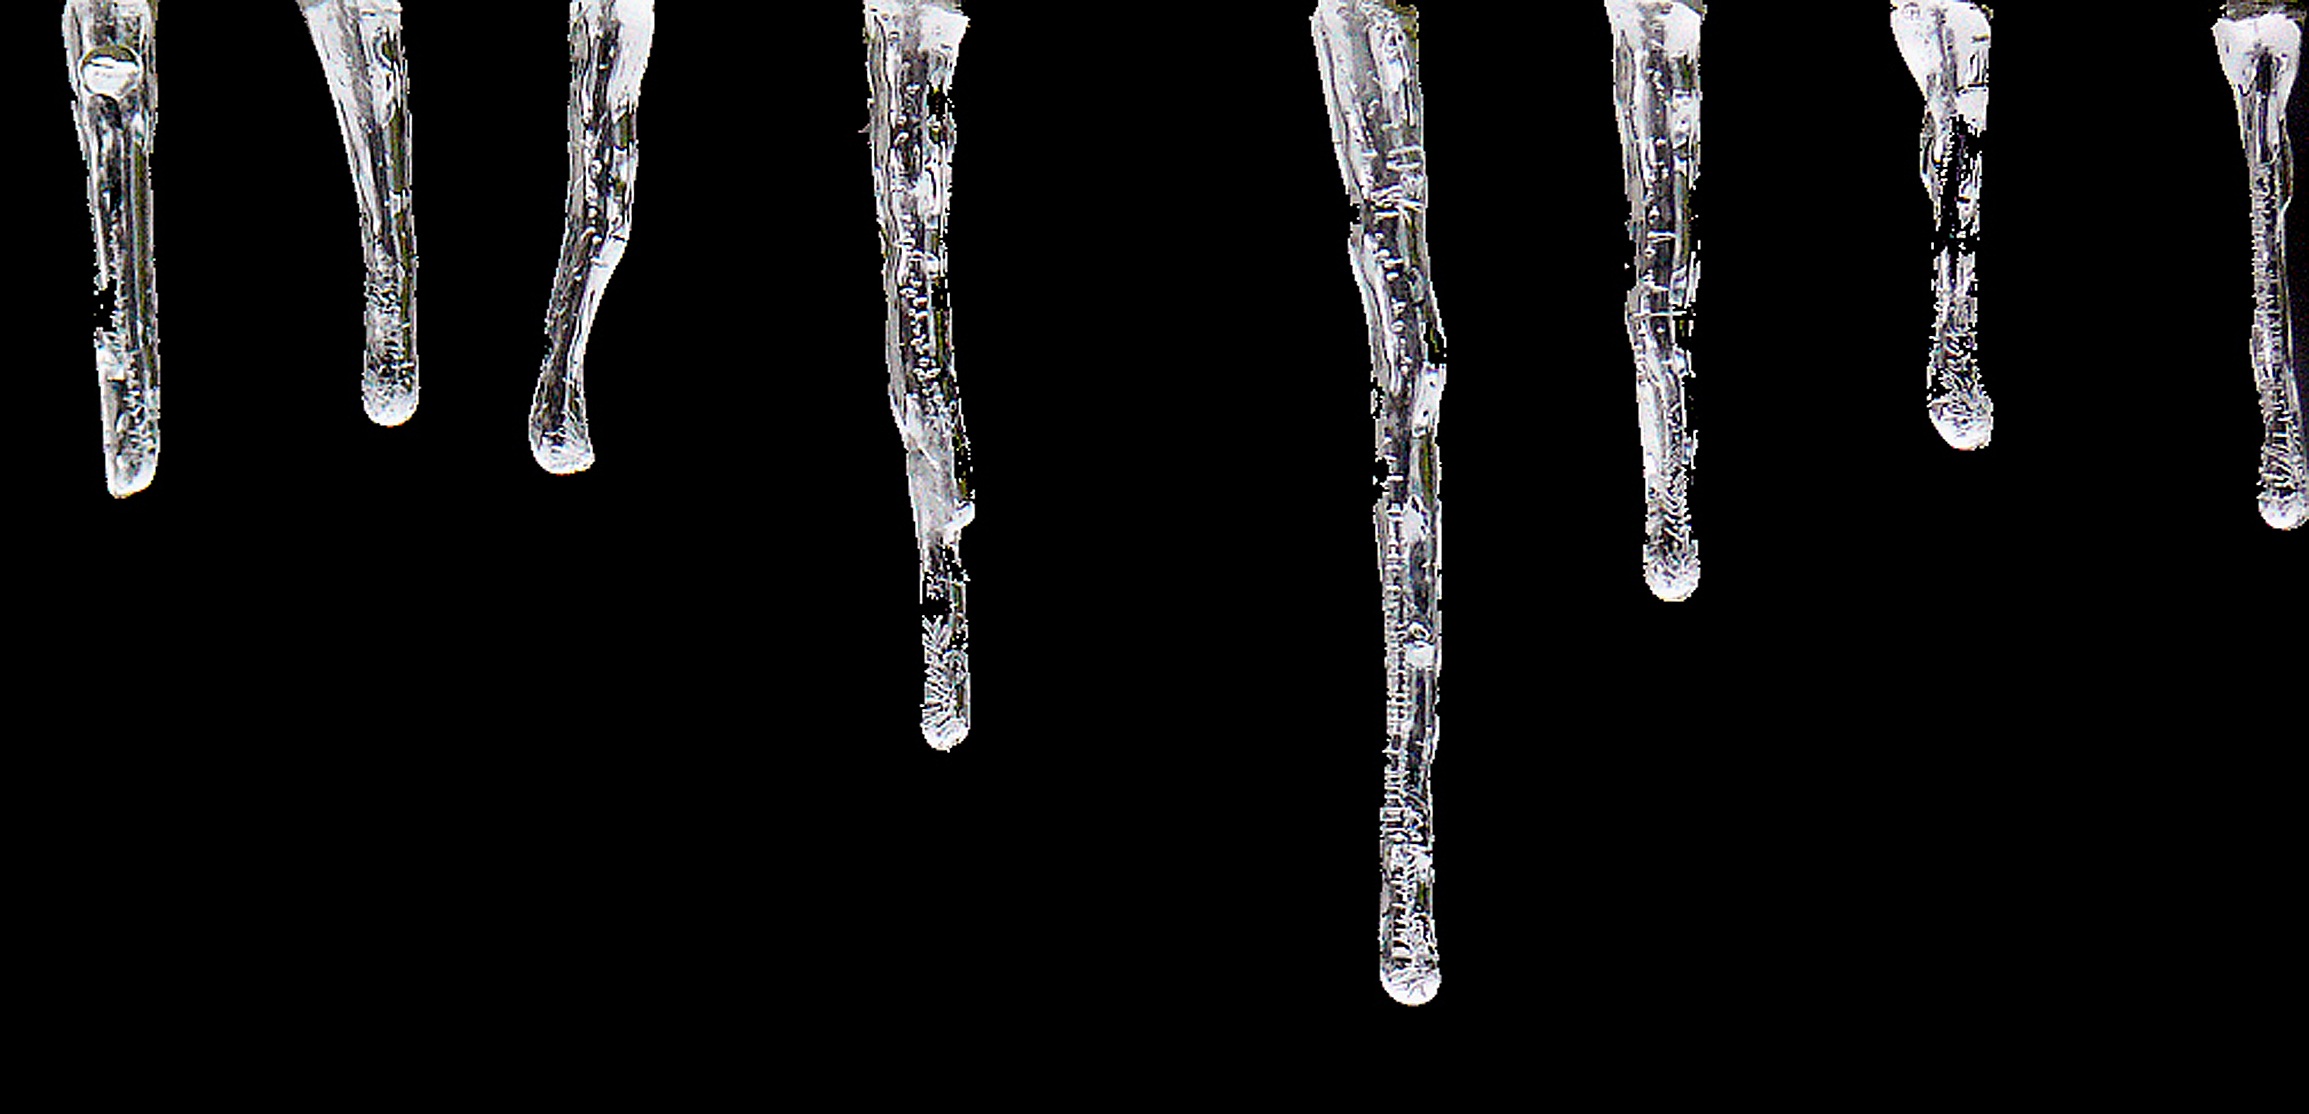
water, cold, winter, ice, frozen, lighting, font, icy, icicle, icefall